José Mayer

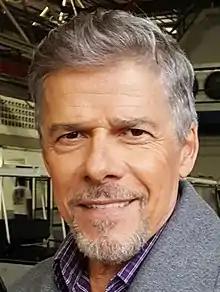
Mayer in 2017

Mayer was born in Jaguaraçu, Minas Gerais, and made his debut on television in 1977 in an children's television series "Sítio do Picapau Amarelo". Three years later, he was in the first season of "Carga Pesada", in the episode "O Foragido". In 1983, for his performances in "Bandidos da Falange" and "Guerra dos Sexos", he won the APCA Award for Best Newcomer Actor. He became notorious by his main role in the television adaptation of "O Pagador de Promessas". Most known for his roles as a leading man in telenovelas, he also acted in several films, including "Perfume de Gardênia", for which he won the Best Actor Award at the 25th Festival de Brasília.